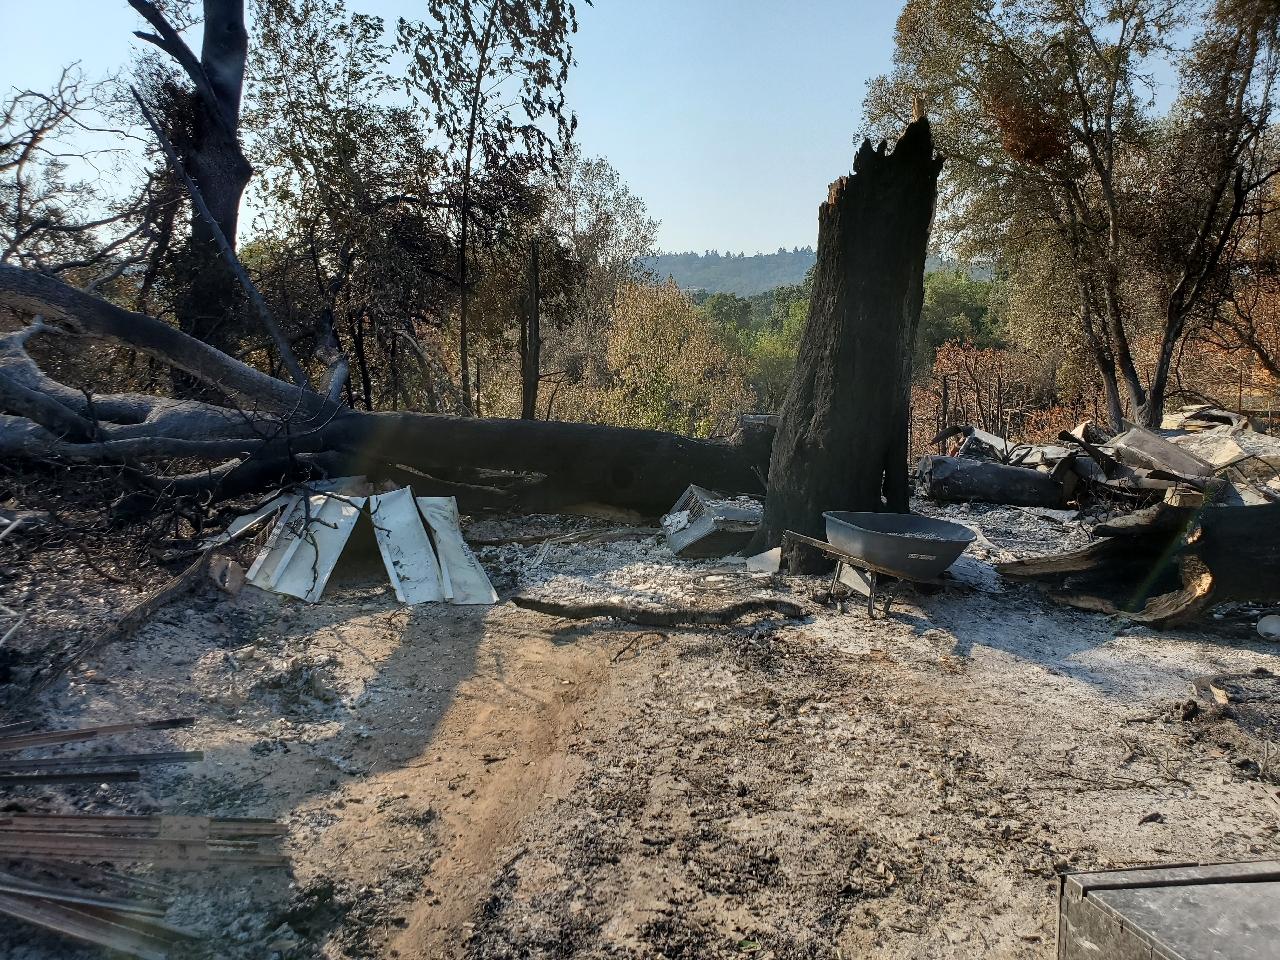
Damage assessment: destroyed